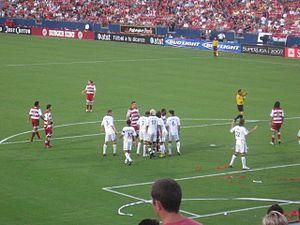
La SuperLiga 2007 était la 1ʳᵉ édition de cette compétition.